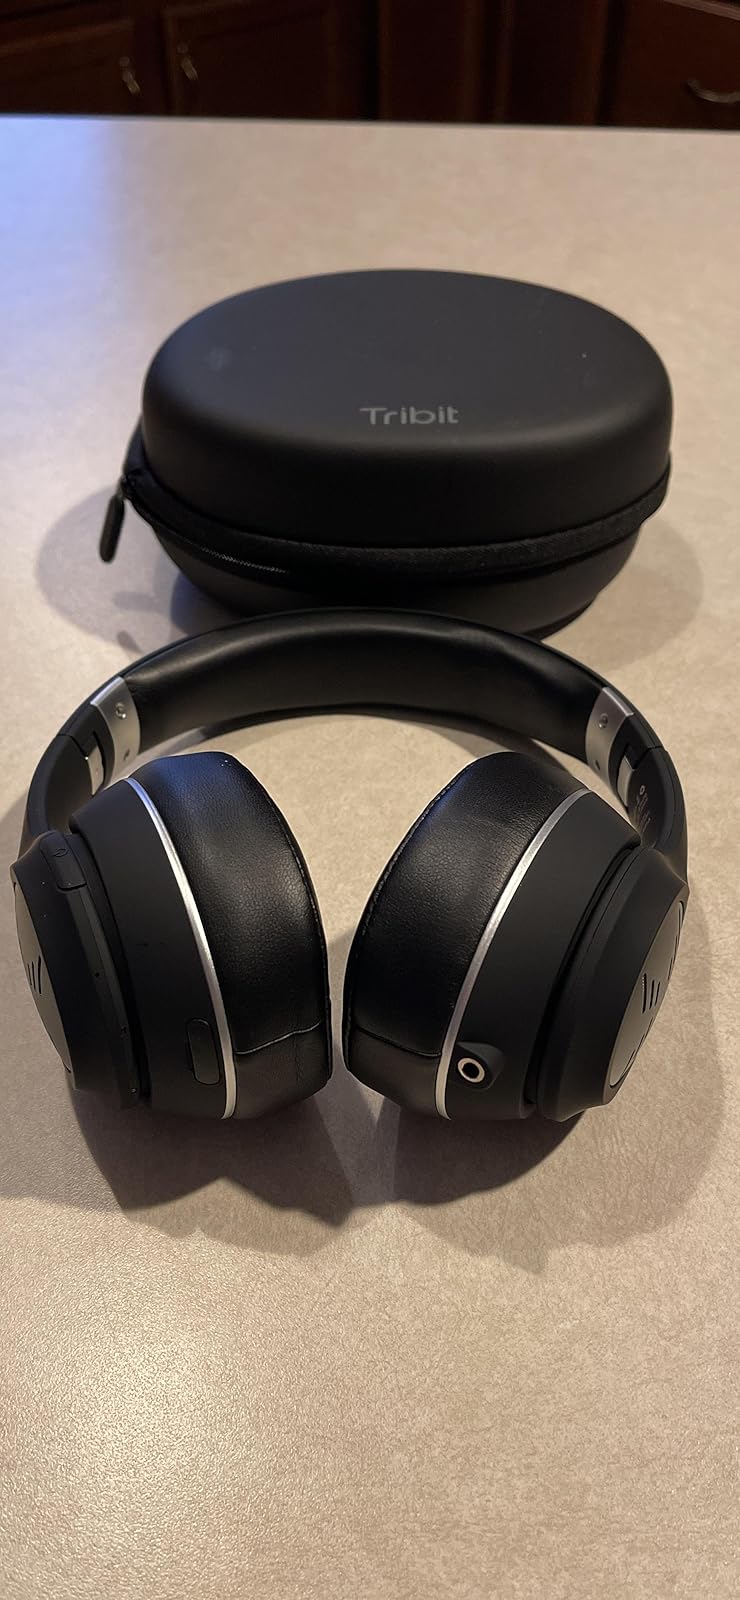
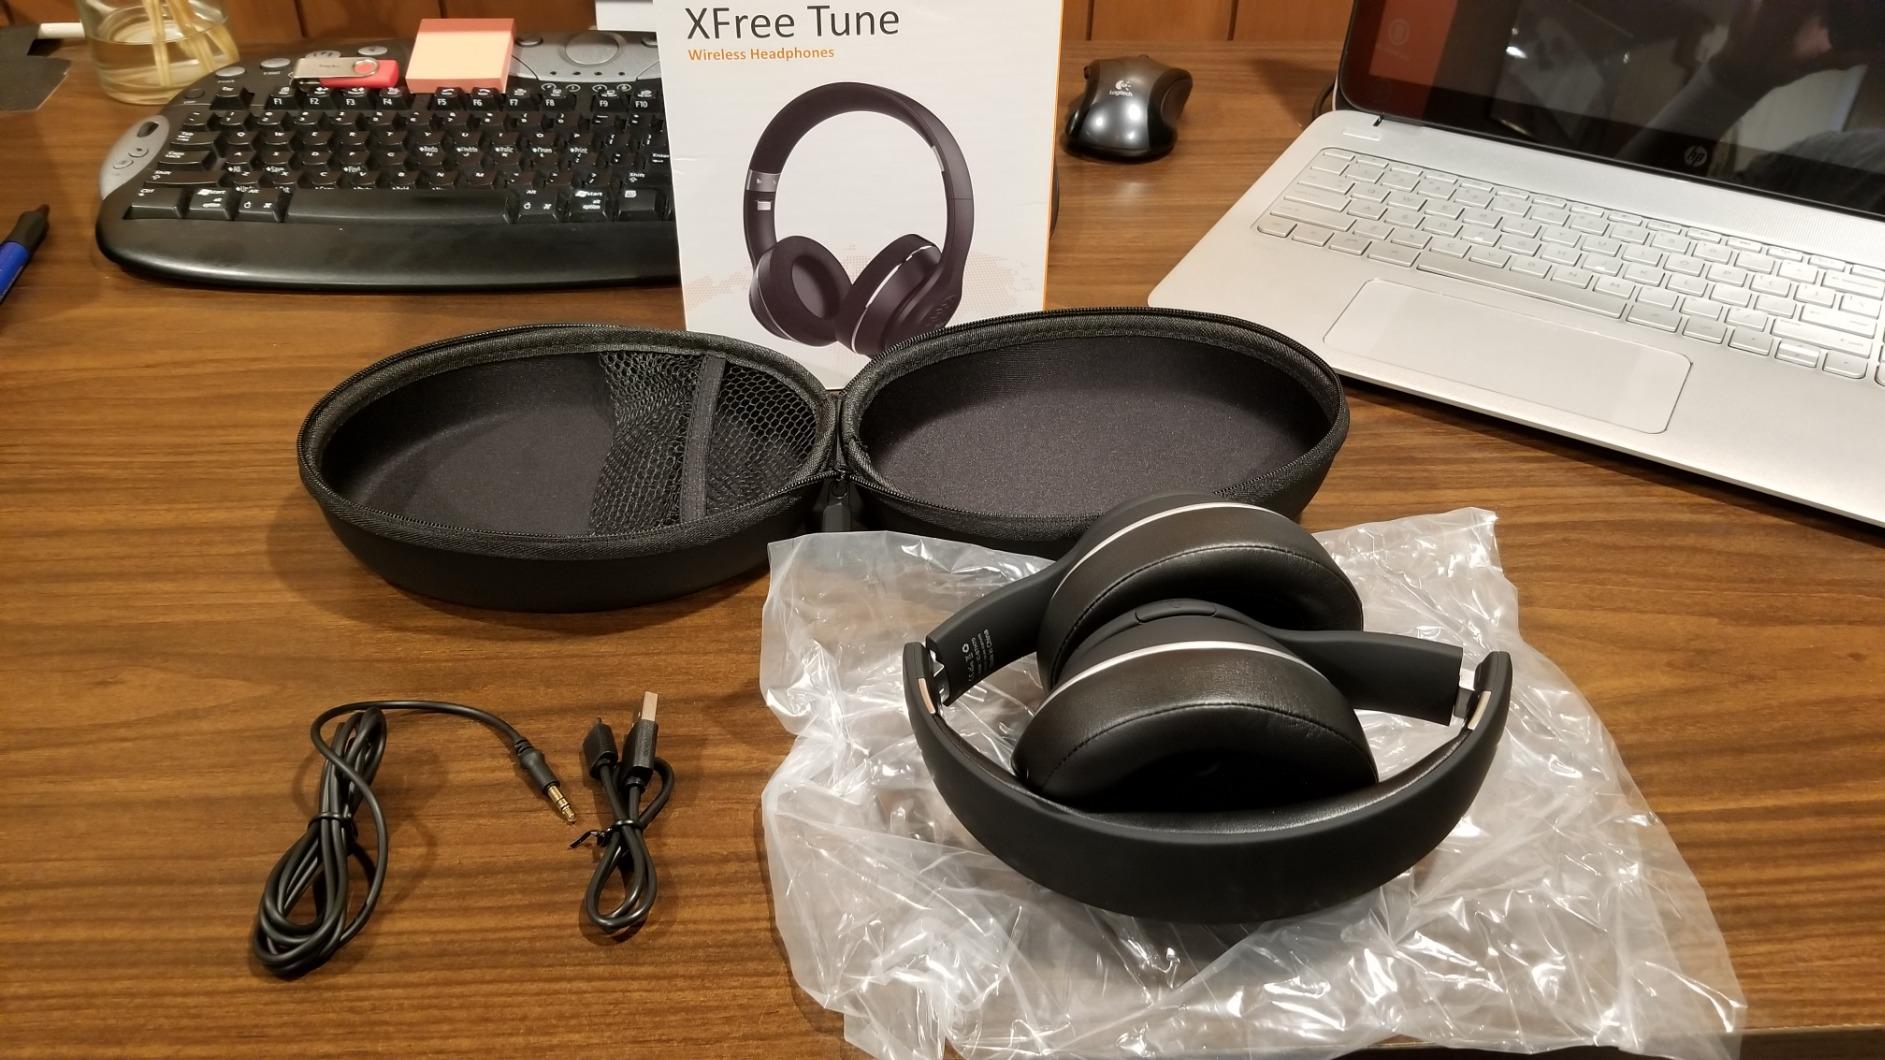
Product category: headphones
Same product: yes